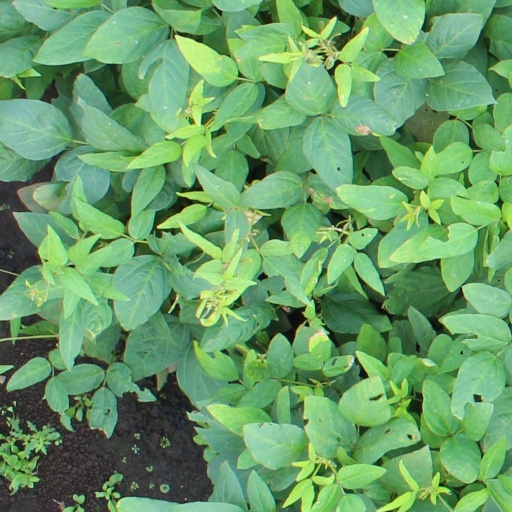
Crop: soybean